Mikołaj Bołtuć

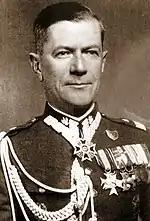

Mikołaj Bołtuć (21 December 1893 in Saint Petersburg – 22 September 1939 near Łomianki) was a brigadier-general of the Polish Army, commander of the IV Polish infantry Division during World War II.